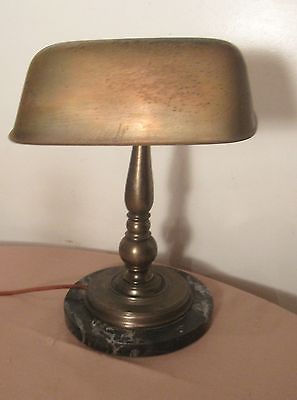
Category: lamp